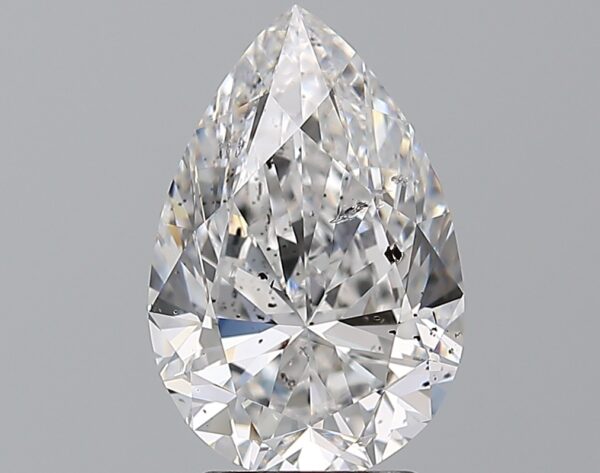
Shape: pear
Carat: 3.01
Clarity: SI2
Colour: D
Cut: EX
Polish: EX
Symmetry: EX
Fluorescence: N
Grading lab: GIA
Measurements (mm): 12.05 x 7.99 x 5.03